Sarah McLachlan

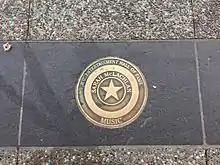
Sarah McLachlan recognized by BC Entertainment Hall of Fame in a sidewalk in downtown Vancouver

McLachlan has been nominated for 26 Juno Awards and has won twelve. In 1992, her video for "Into the Fire" was selected as best music video. In 1998, she won Female Vocalist of the Year, Songwriter of the Year (along with Pierre Marchand), Single of the Year for "Building a Mystery", and Album of the Year for "Surfacing". In 2000, she won an International Achievement award and in 2004, won Pop Album of the Year for "Afterglow" and again shared the Songwriter of the Year award with Pierre Marchand for the singles "Fallen", "World on Fire", and "Stupid". In 2009, she was presented with the Humanitarian Award and she won the Adult Contemporary Album of the year award in 2015 for "Shine On" and again in 2017 for "Wonderland".